Johnny Ballantyne

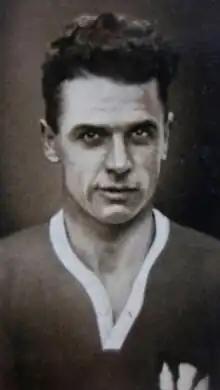
Ballantyne in 1935 on LCC trading card

John Ballantyne (27 October 1899 – 1977) was a Scottish footballer who played professionally as an inside forward in Scotland, England and the United States.